Kapang railway halt

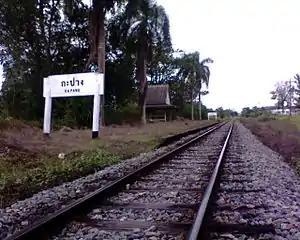
Kapang railway station in January 2007 before reopened as halt.

Kapang railway halt is a railway halt in Thailand located in Tambon Khlong Pang, Amphoe Ratsada, northeast Trang province. It is one of the railway halts of the Southern Line and is located 776.33 km (482.39 mi) from Thon Buri railway station.